Tanystropheus

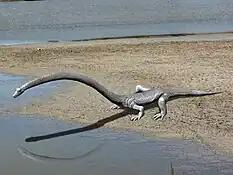

The lifestyle of "Tanystropheus" is controversial, with different studies favoring a terrestrial or aquatic lifestyle for the animal. Major studies on "Tanystropheus" anatomy and ecology by Rupert Wild (1973/1974, 1980) argued that it was an active terrestrial predator, keeping its head held high with an S-shaped flexion. Though this interpretation is not wholly consistent with its proposed neck biomechanics, more recent arguments have supported the idea that "Tanystropheus" was fully capable of movement on land.